4th federal electoral district of Chihuahua

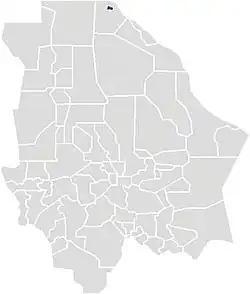
4th district in 2005–2017

The 4th federal electoral district of Chihuahua is one of the 300 electoral districts into which Mexico is divided for elections to the federal Chamber of Deputies and one of nine such districts in the state of Chihuahua.